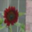
Label: sunflower